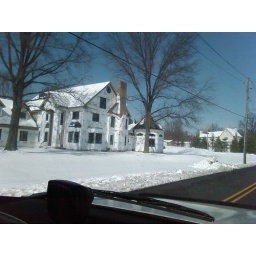
million dollar house in ladue still in the wrapping paper lol.